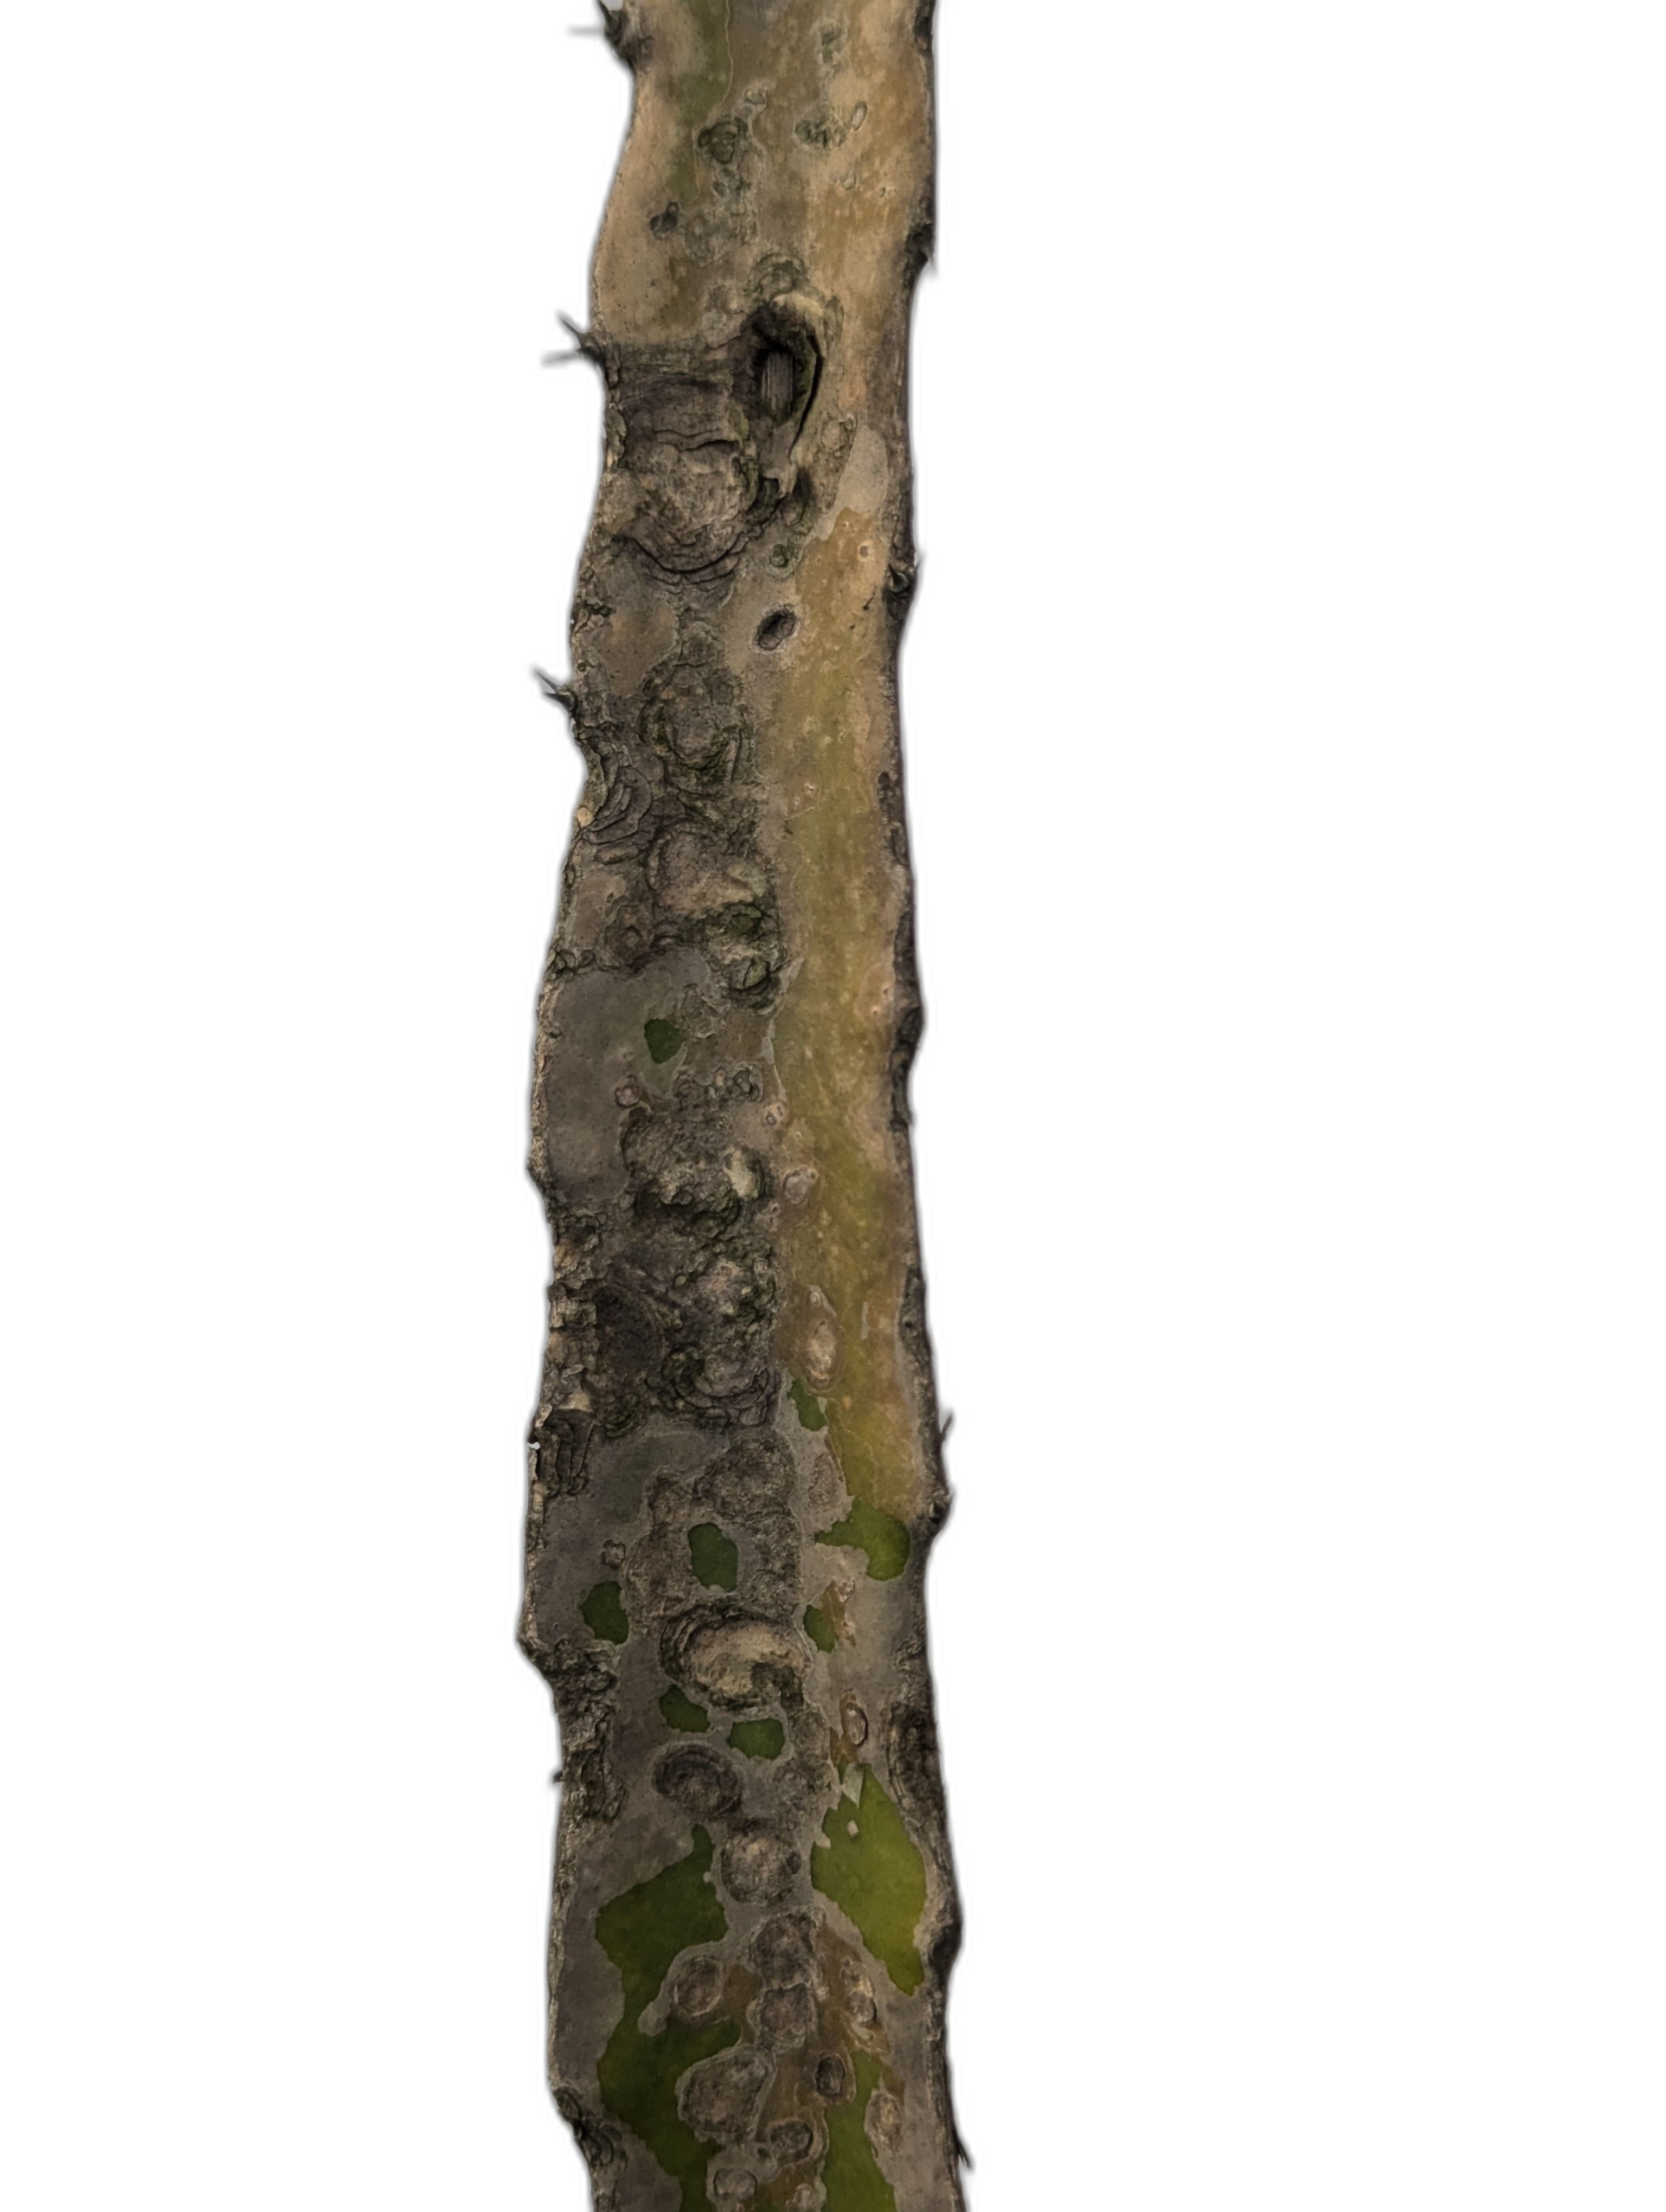
Label: Bad leaf